Sunless tanning

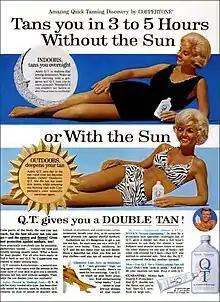
1960s advertisement for tanning lotion

Sunless tanning refers to the effect of a suntan without exposure to the Sun. Sunless tanning involves the use of oral agents (carotenids), or creams, lotions or sprays applied to the skin. Skin-applied products may be skin-reactive agents or temporary bronzers (colorants).